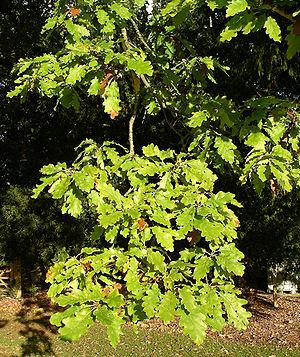
Le chêne blanc ou chêne blanc d'Amérique est une espèce de chêne mesurant en général une trentaine de mètres, le plus grand connu atteint les 44 mètres de hauteur. Certains spécimens vivent plus de 500 ans. On le trouve principalement en Amérique du Nord dans un climat continental humide. Cet arbre a presque disparu du Québec à cause de sa surexploitation passée, et de la perte de son habitat. Son bois a été utilisé pour la construction maritime, et peut prendre une flexion de 90 degrés. Le bois du chêne à gros fruits, aux propriétés semblables, est utilisé aux mêmes fins.